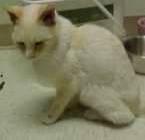
cat